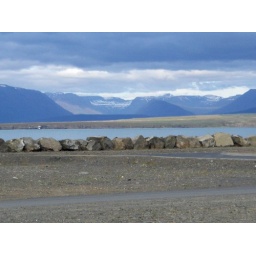
the beach by our house